Payung mesikhat

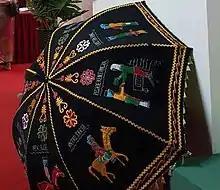
Payung masikhat - a traditional ritual umbrella among the Alas people in Aceh (Indonesia) (from the collection of Indonesia poet Deknong Kemalawati

Payung mesikhat is the traditional ritual umbrella of the Alas people in the province of Aceh, Indonesia. It is used for various ceremonies such as circumcisions, weddings, and meeting guests of honor. It is made from black waterproof fabric with embroidery that reflects the purpose of the umbrella. For example, a wedding umbrella depicts several scenes from the life of a girl during her girlhood, including scenes of the domestic works such as rice pounding and others. In addition, Islamic embroidered designs are on the edge of the umbrella, and around it, many strips of silver are hung.